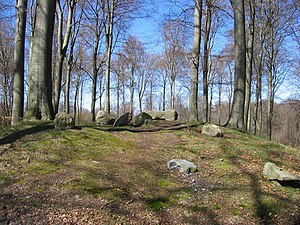
Aggebo Hegn
Stensætning i Aggebo Hegn, sandsynligvis fra Bronze alderen.
Aggebo Hegn, Valby, Frederiksborg Amt.
Aggebo Hegn er en af to sammenhængende skove vest for Græsted. Aggebo Hegn er den vestlige del af dette skovareal, mens den østlige del udgøres af Græsted Hegn.